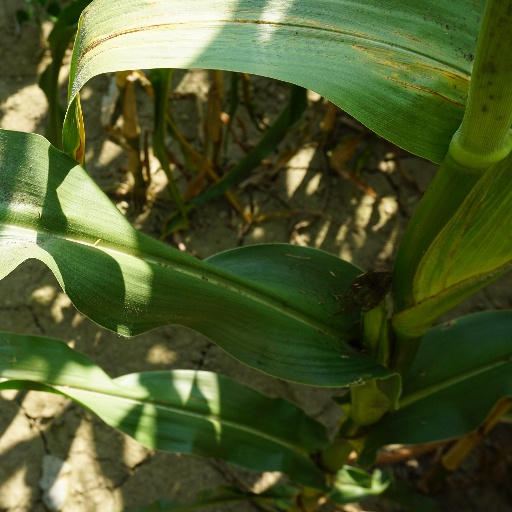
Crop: maize; corn